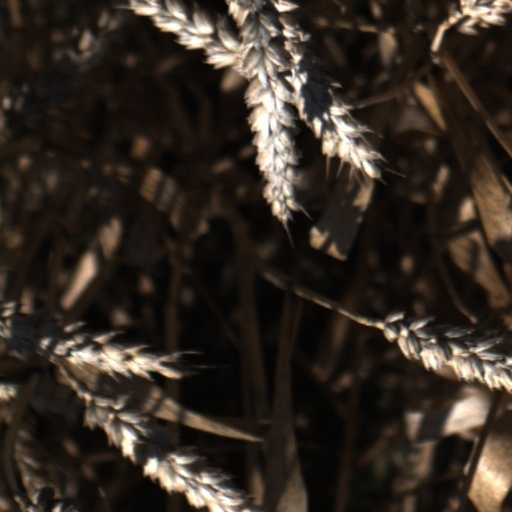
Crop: wheat